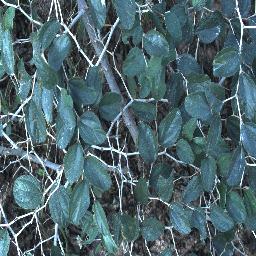
Label: chinee_apple